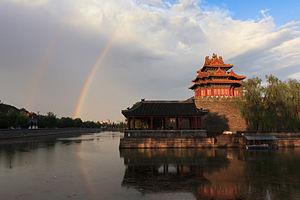
La Cité interdite, généralement appelé par les Chinois le palais ancien, également appelé musée du palais est le palais impérial au sein de la Cité impériale de Pékin dont la construction fut ordonnée par Yongle, troisième empereur de la dynastie Ming, et réalisée entre 1406 et 1420. Ce palais, d'une envergure inégalée — il s'étend sur une superficie de 72 hectares — fait partie des palais les plus anciens et les mieux conservés de Chine. De nos jours, il est devenu un musée, le musée du palais, qui conserve les trésors impériaux de la civilisation chinoise ancienne et de très nombreuses œuvres d'art chinois de première importance : peintures, bronzes, céramiques, instruments de musique, laques, etc.